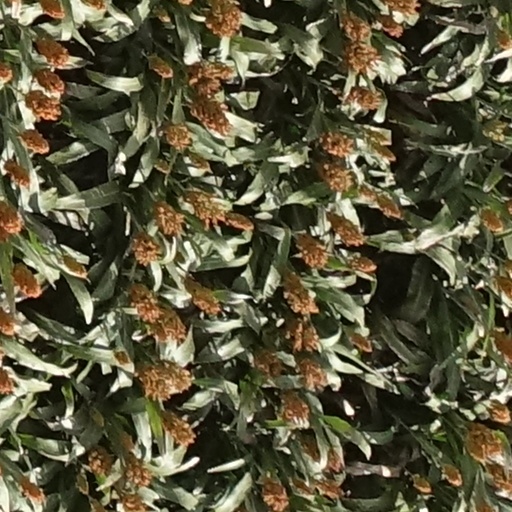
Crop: sorghum